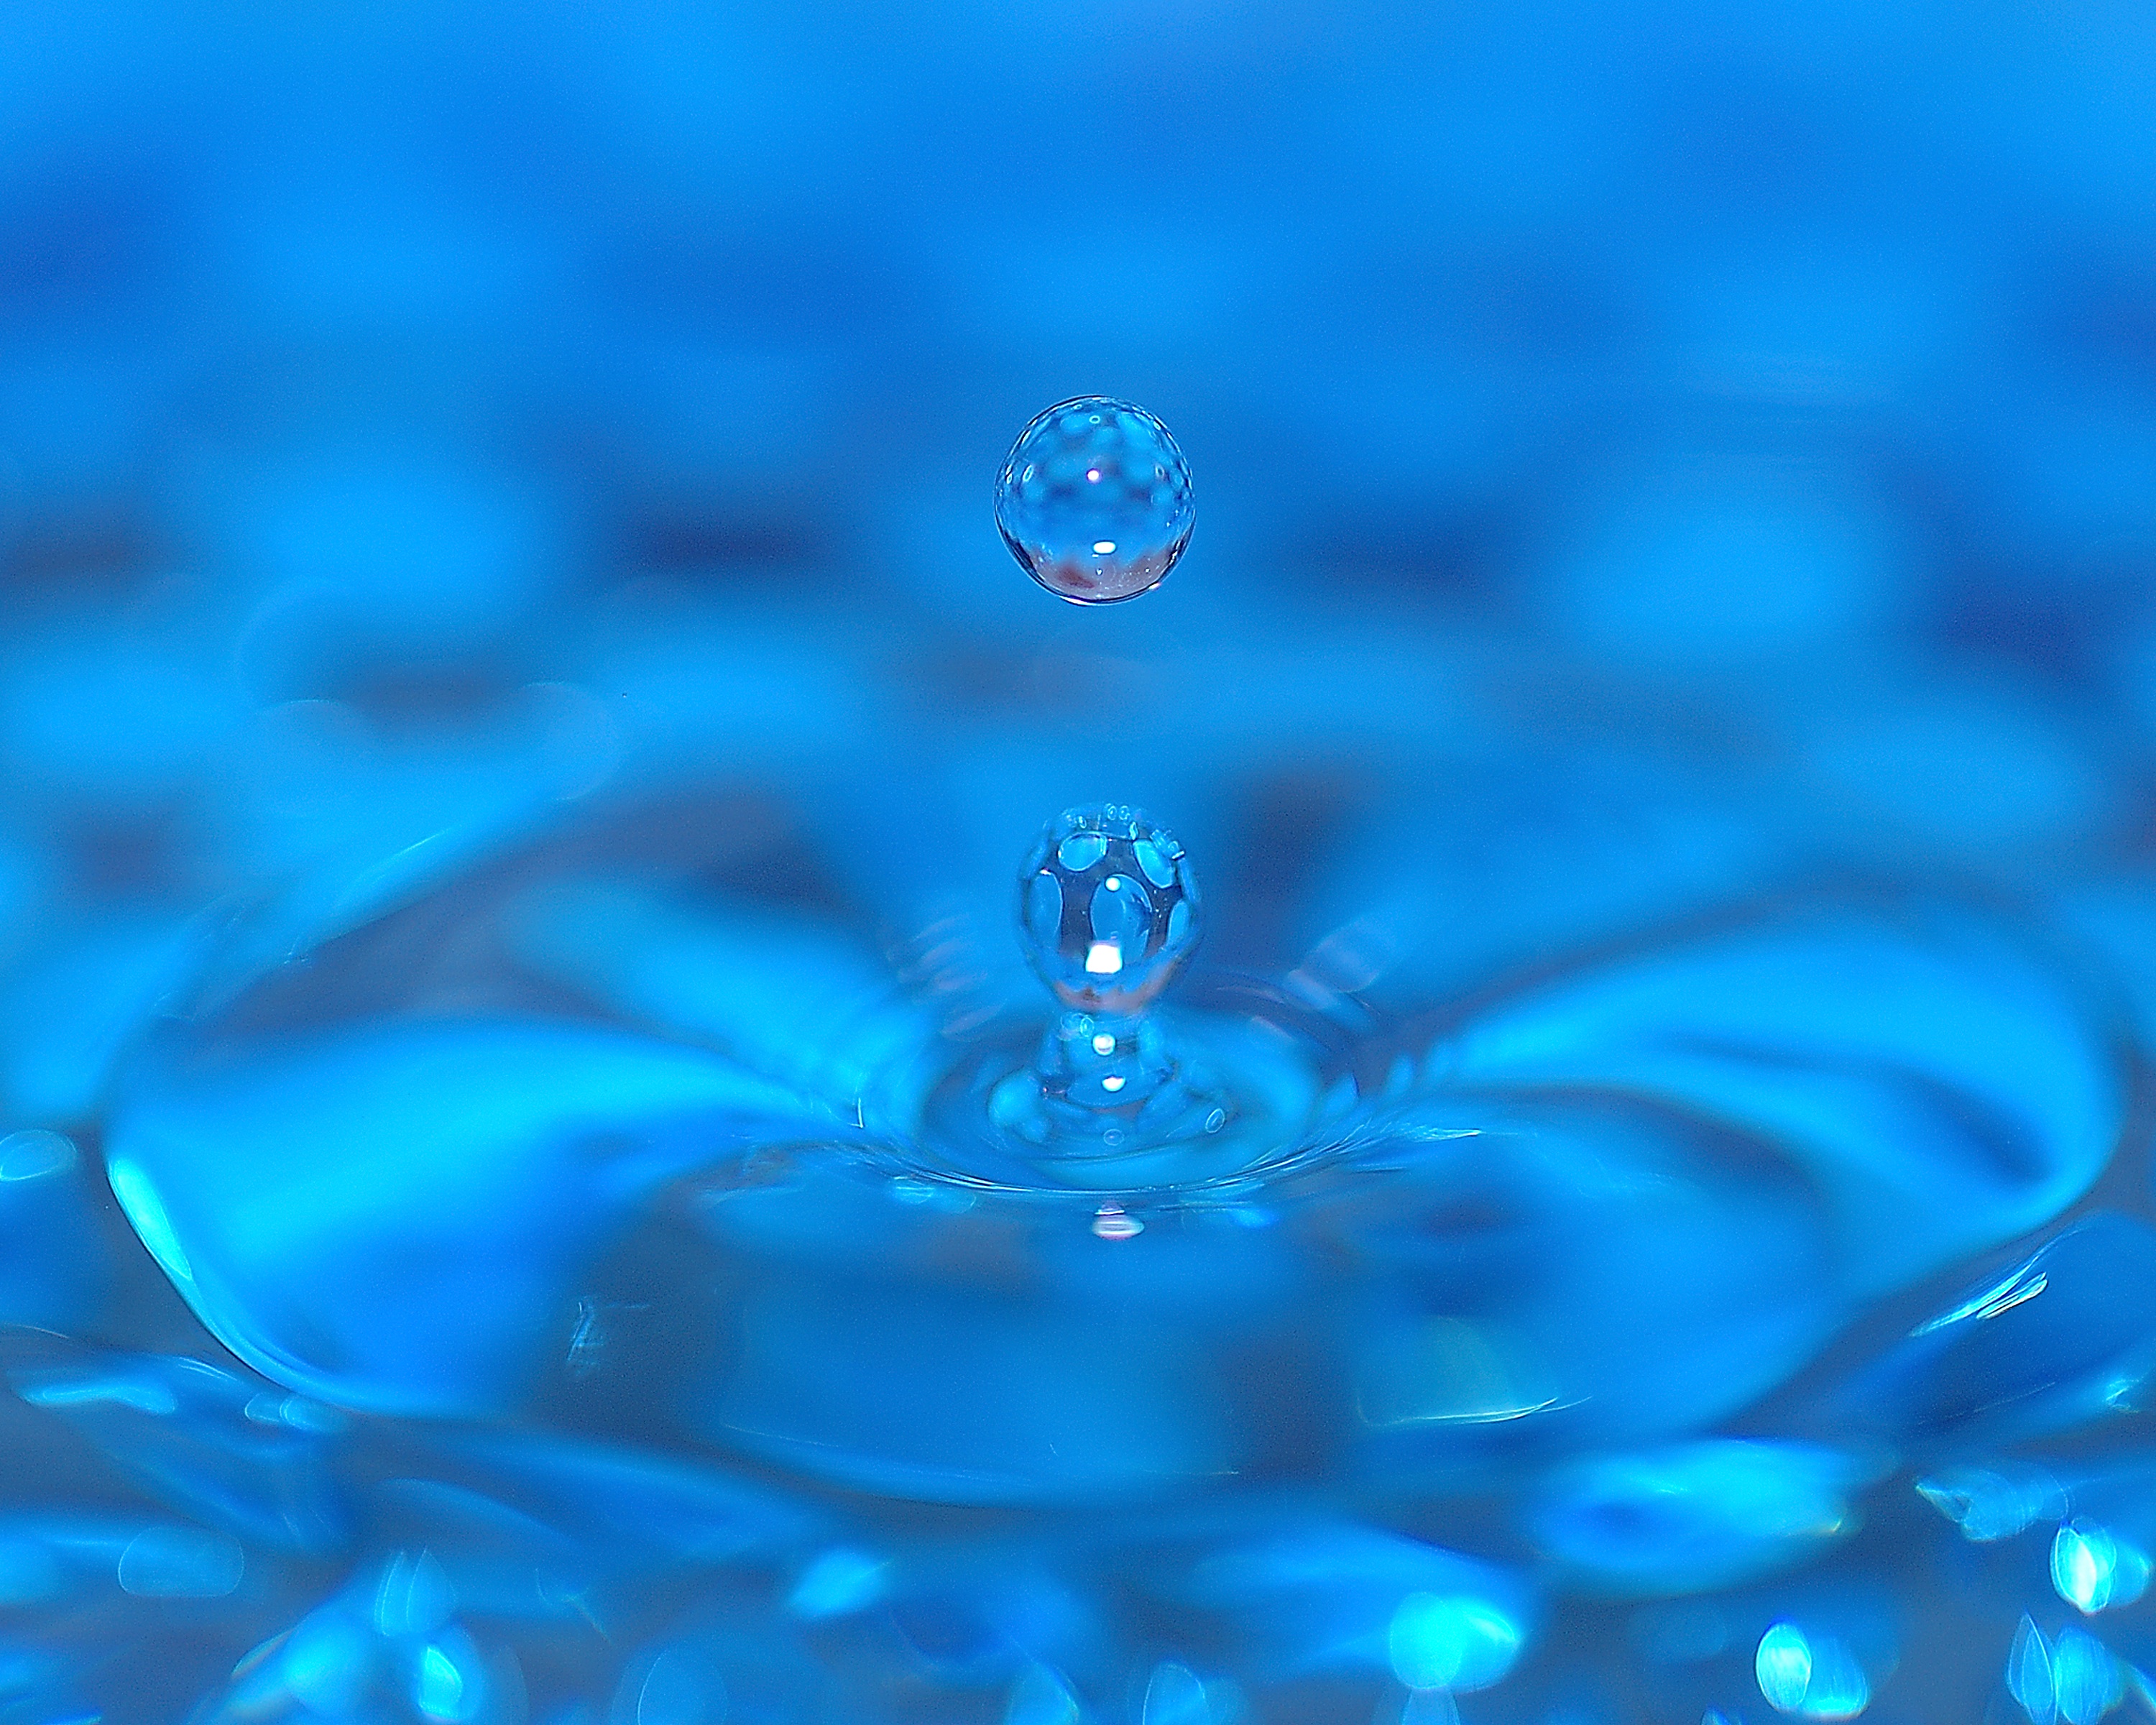
water, drop, flower, petal, blue, macro photography